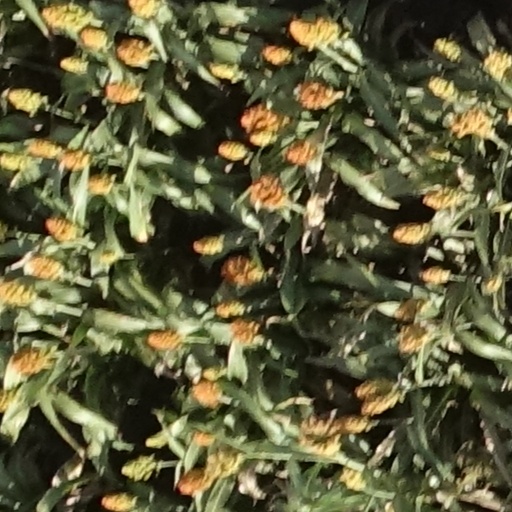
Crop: sorghum